Salted (book)

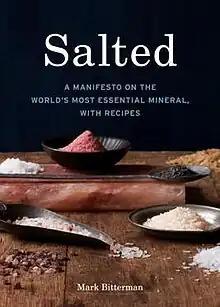

Salted: A Manifesto on the World's Most Essential Mineral, with Recipes (Ten Speed Press, 2010) is a reference book and cookbook written by food writer Mark Bitterman. In May 2011 "Salted" won the James Beard Foundation Award for Reference and Scholarship Cookbook. It has also been nominated for the International Association of Culinary Professionals Cookbook Awards for the Food & Beverage Reference/Technical category and First Book: The Julia Child Award. It is available both in hardcover and on the Kindle.